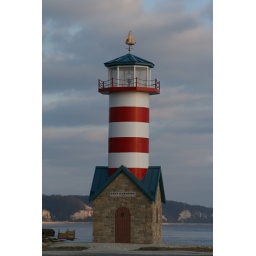
Light house in Grafton Illinois guiding traffic on the mississippi river